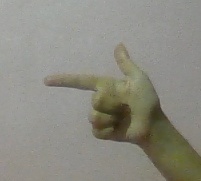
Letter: yaa